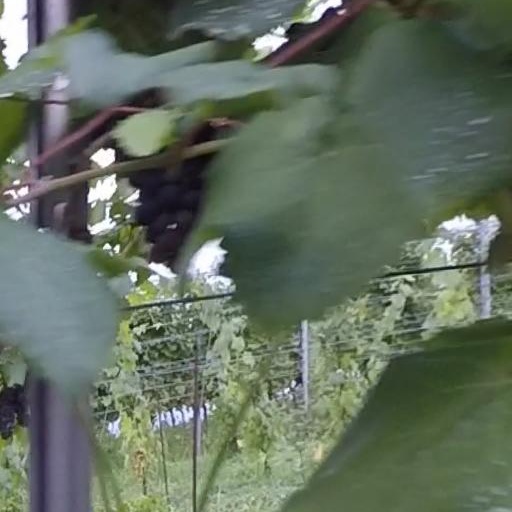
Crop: grape